Takayasu Fukuda

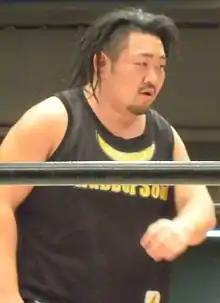
Fukuda in December 2010

(born June 27, 1982) is a Japanese professional wrestler. He currently wrestles as a freelancer in the Japanese independent circuit and as a regular in Secret Base.